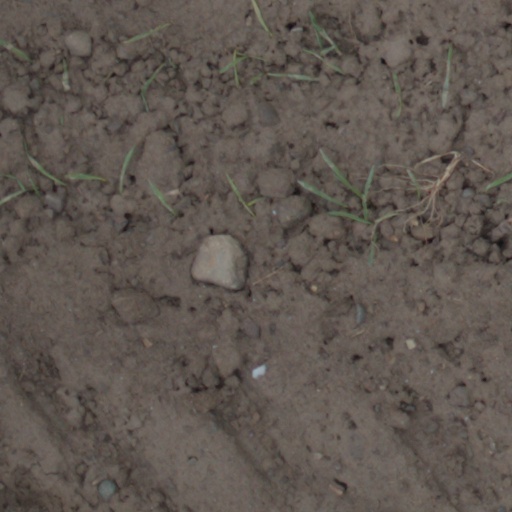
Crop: wheat